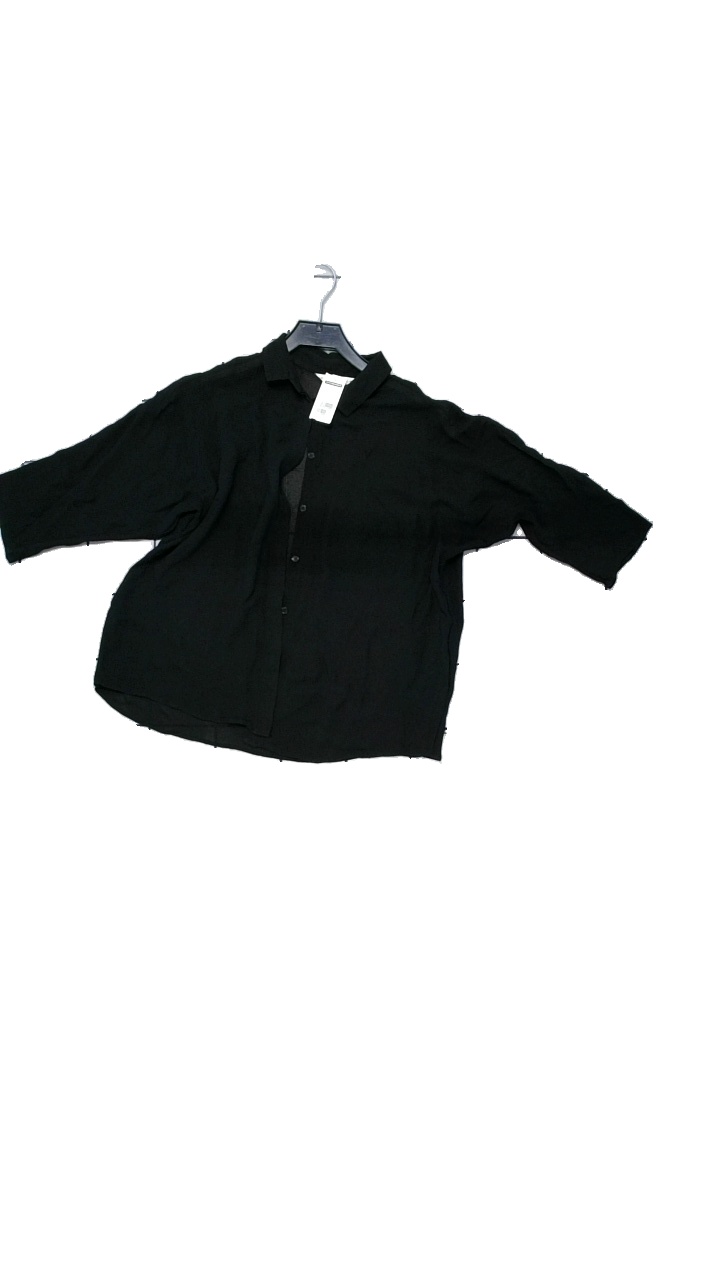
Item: Blouse (Ladies)
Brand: And Other Stories
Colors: Black
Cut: Loose
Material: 100% viscose
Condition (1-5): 5
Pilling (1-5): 4
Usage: Reuse
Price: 100-150